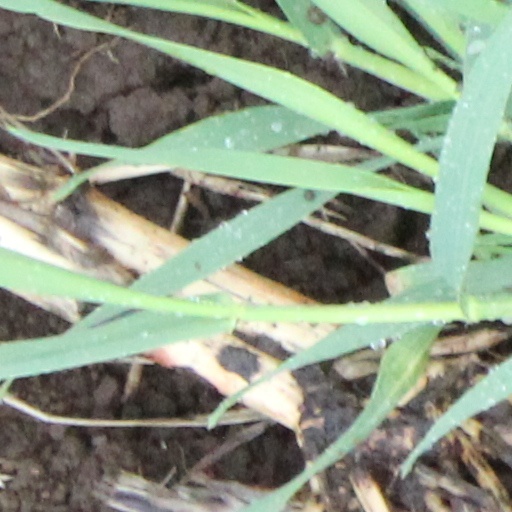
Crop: wheat